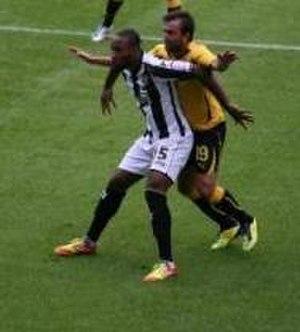
Yoann Arquin est un footballeur français et international martiniquais né le 15 avril 1988 à Montivilliers en Normandie. Il évolue en Chine au poste d'attaquant.